Yuanling station

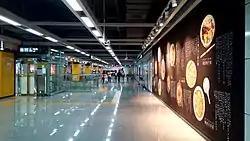

Yuanling station is a station on Line 9 of the Shenzhen Metro. It opened on 28 October 2016.